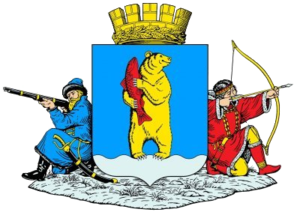
Anadyr est une ville de Russie et la capitale du district autonome de Tchoukotka. Sa population s'élève à 14 326 habitants en 2015.